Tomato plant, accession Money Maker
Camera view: vertical (180 deg); turntable rotation: 120 degrees
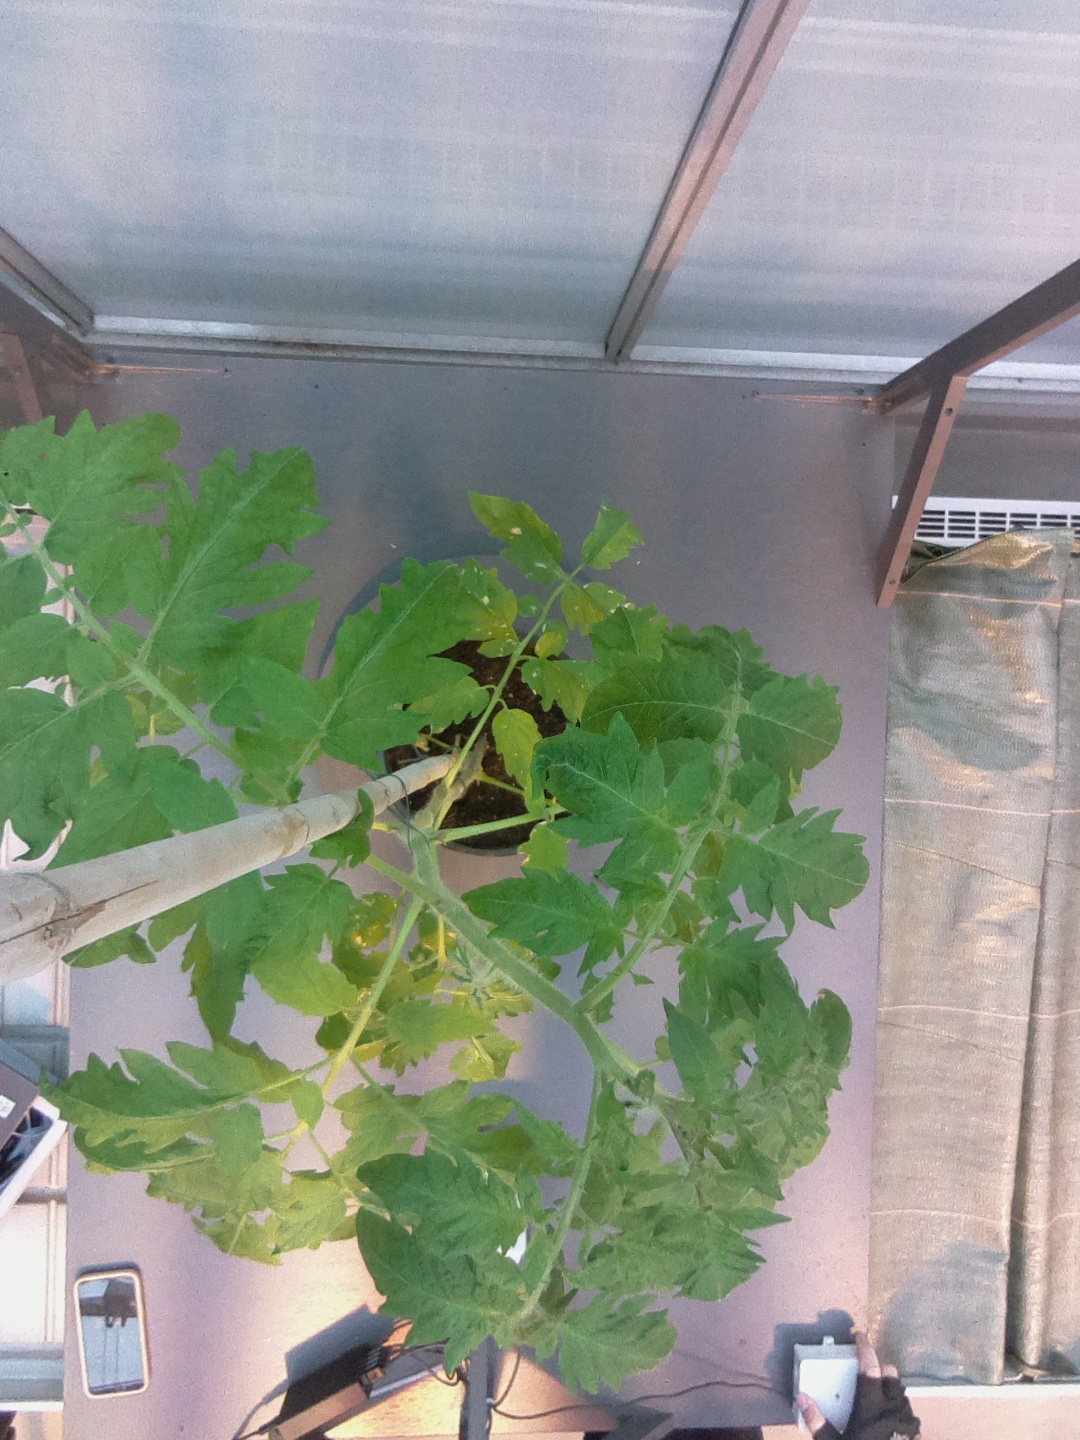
BBCH growth stage 53: 3 inflorescences visible